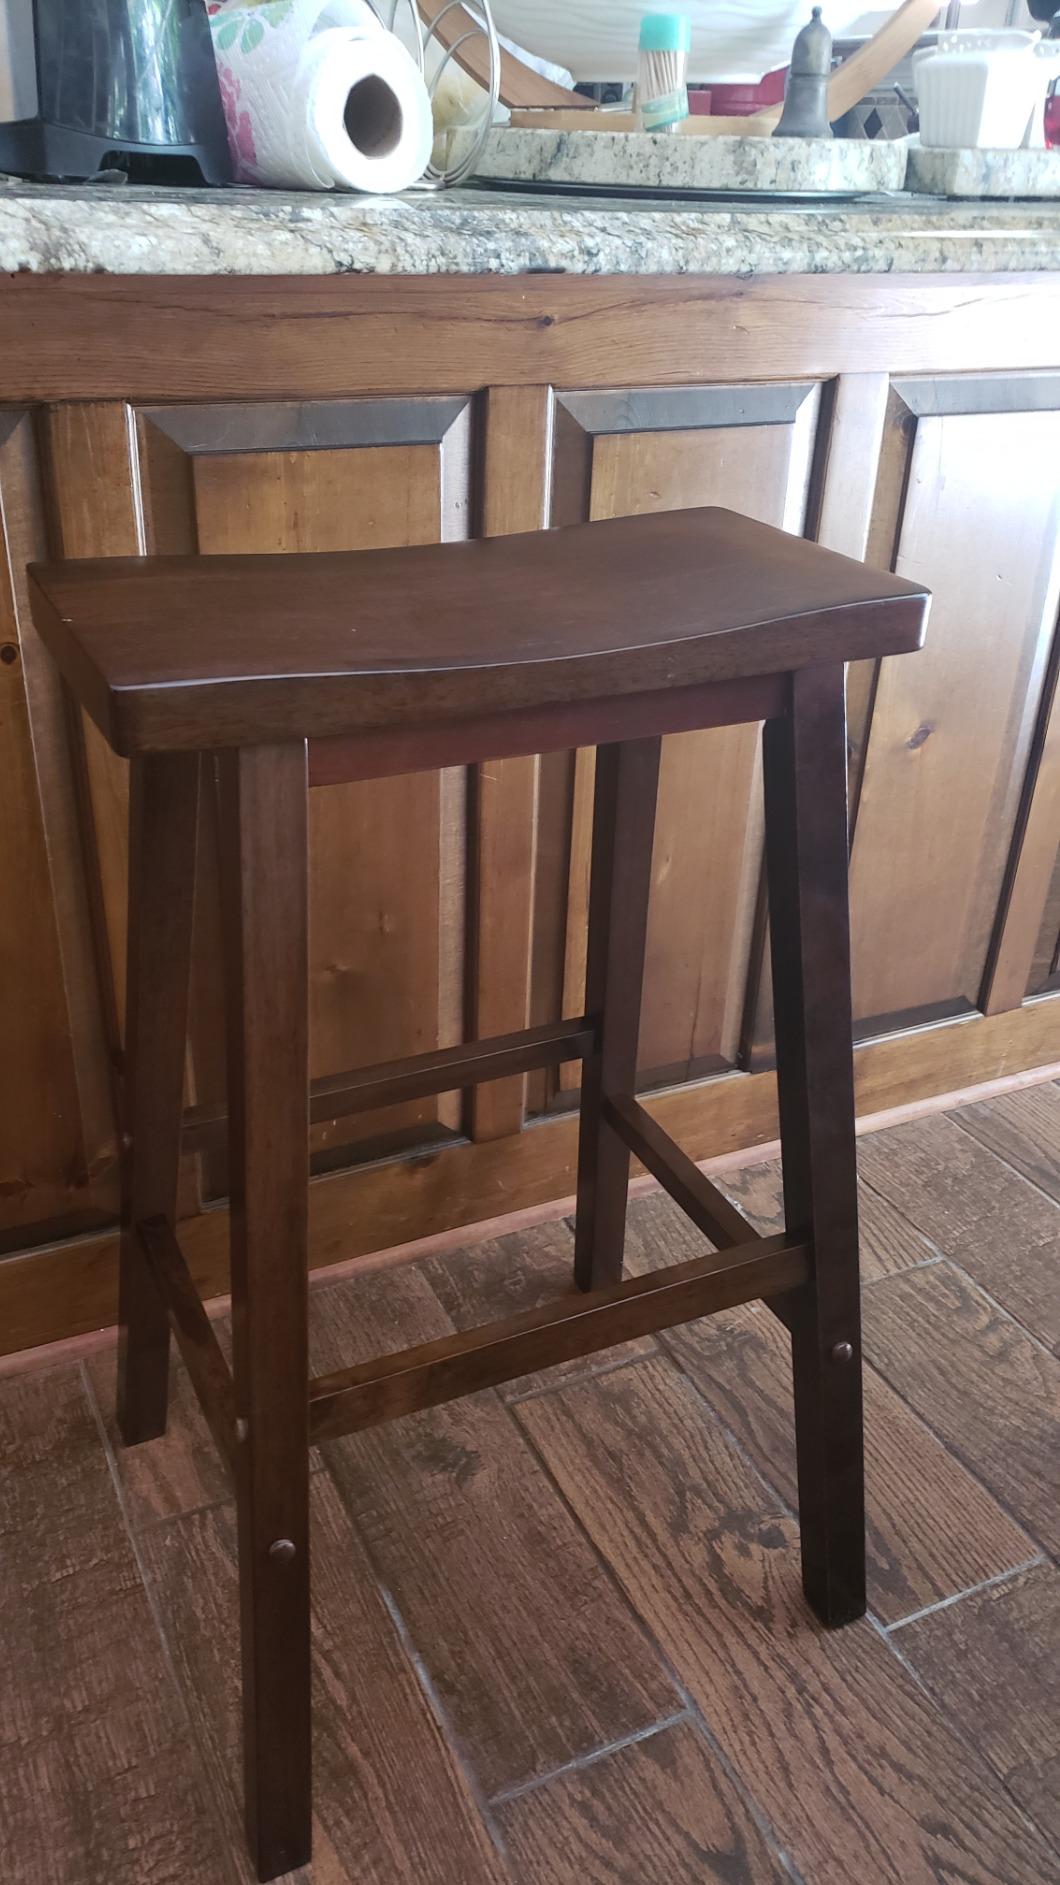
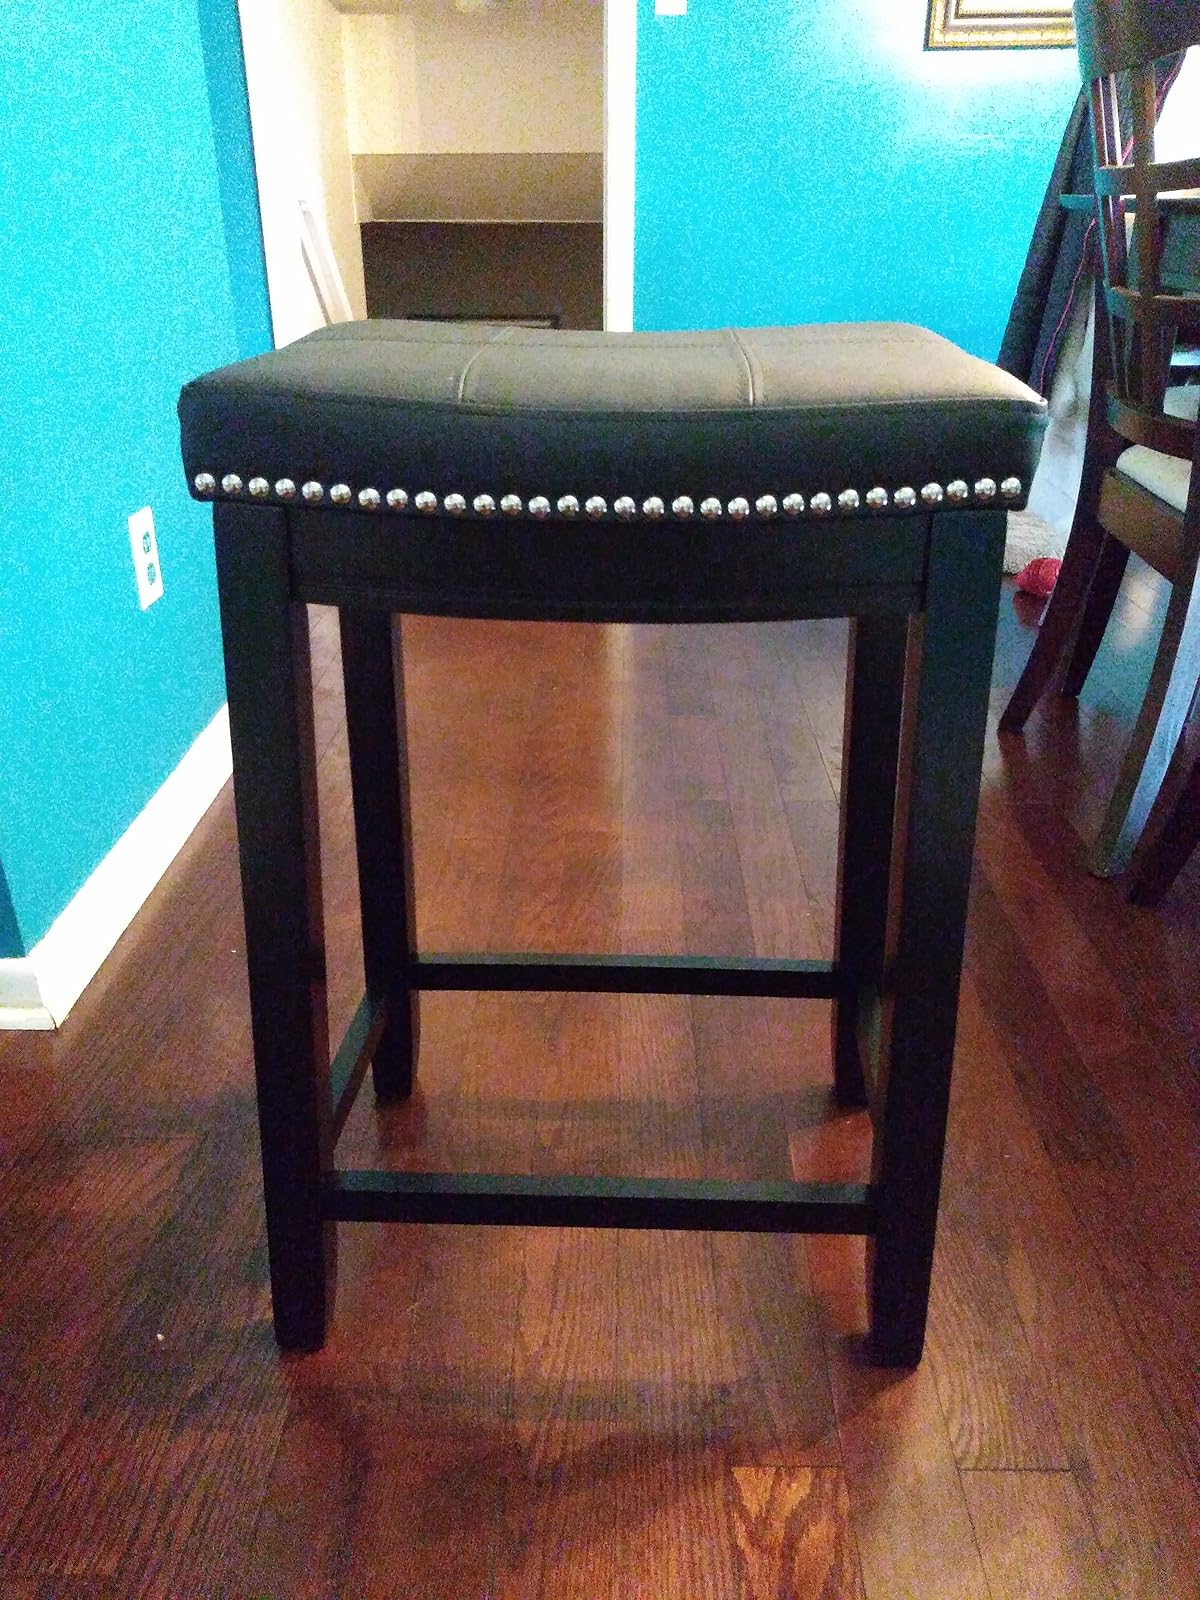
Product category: stool
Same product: no